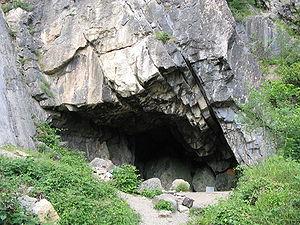
La Grotte Saint-Anne de Tilff comprend une rivière souterraine que l'on peut remonter sur quelques centaines de mètres. C'est une grande classique de la spéléologie en Belgique et l’une des plus fréquentées par les spéléologues en Région wallonne, dans la province de Liège.
Tilff est une section de la commune belge d’Esneux située en Région wallonne dans la province de Liège.
La spéléologie en Belgique est une activité sportive pratiquée par de nombreux Belges. Beaucoup ont eu l'occasion d'y goûter lors d'un guidage dans leur mouvement de jeunesse. Elle se pratique généralement en clubs. Certains se contentent de parcourir les grottes connues dont les plans et fiches d'équipement sont publiés; d'autres participent à l'exploration de nouveaux conduits découverts par hasard ou à la suite de désobstructions. Certains spéléologues font aussi de l'exploration urbaine.